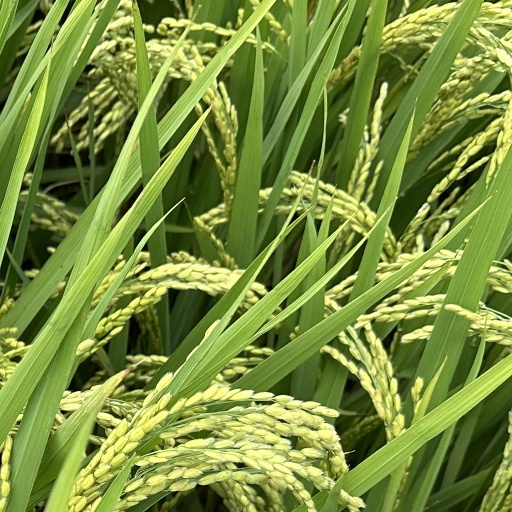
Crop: rice